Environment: real
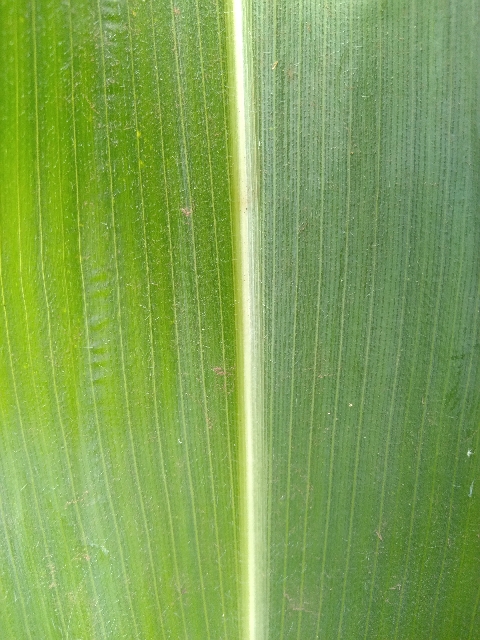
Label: healthy